Abel Ayerza

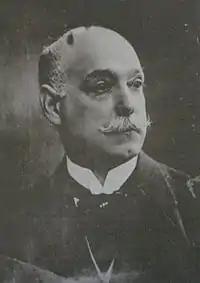
Portrait of Dr. Abel Ayerza.

Abel Ayerza (21 May 1861 Buenos Aires, Argentina – 14 July 1918) was an Argentine doctor who gave his name to the cardiological condition Ayerza’s disease.